Hirudobdella antipodum

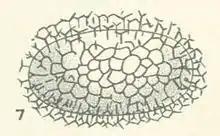
The cocoon of "H. antipodum", from Benham (1904)

Leeches are hermaphrodites, with both male and female genital pores. Those in the order Arhynchobdellida lay 5–10 eggs in cocoons. When Cockayne and Dunlop discovered this species, their initial search located six more individuals and two empty cocoons, which were oval, 14 mm long, and dark brown with a horny texture.